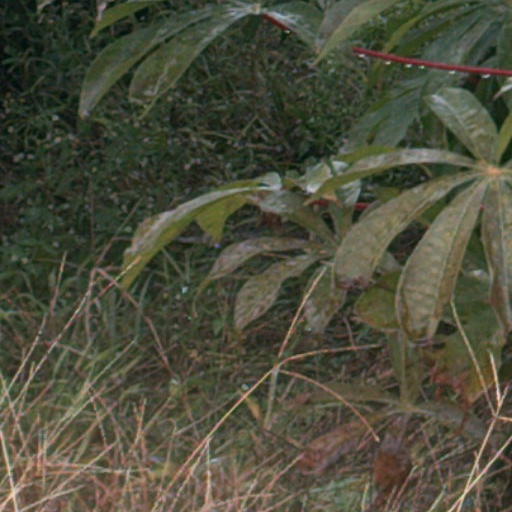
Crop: cassava